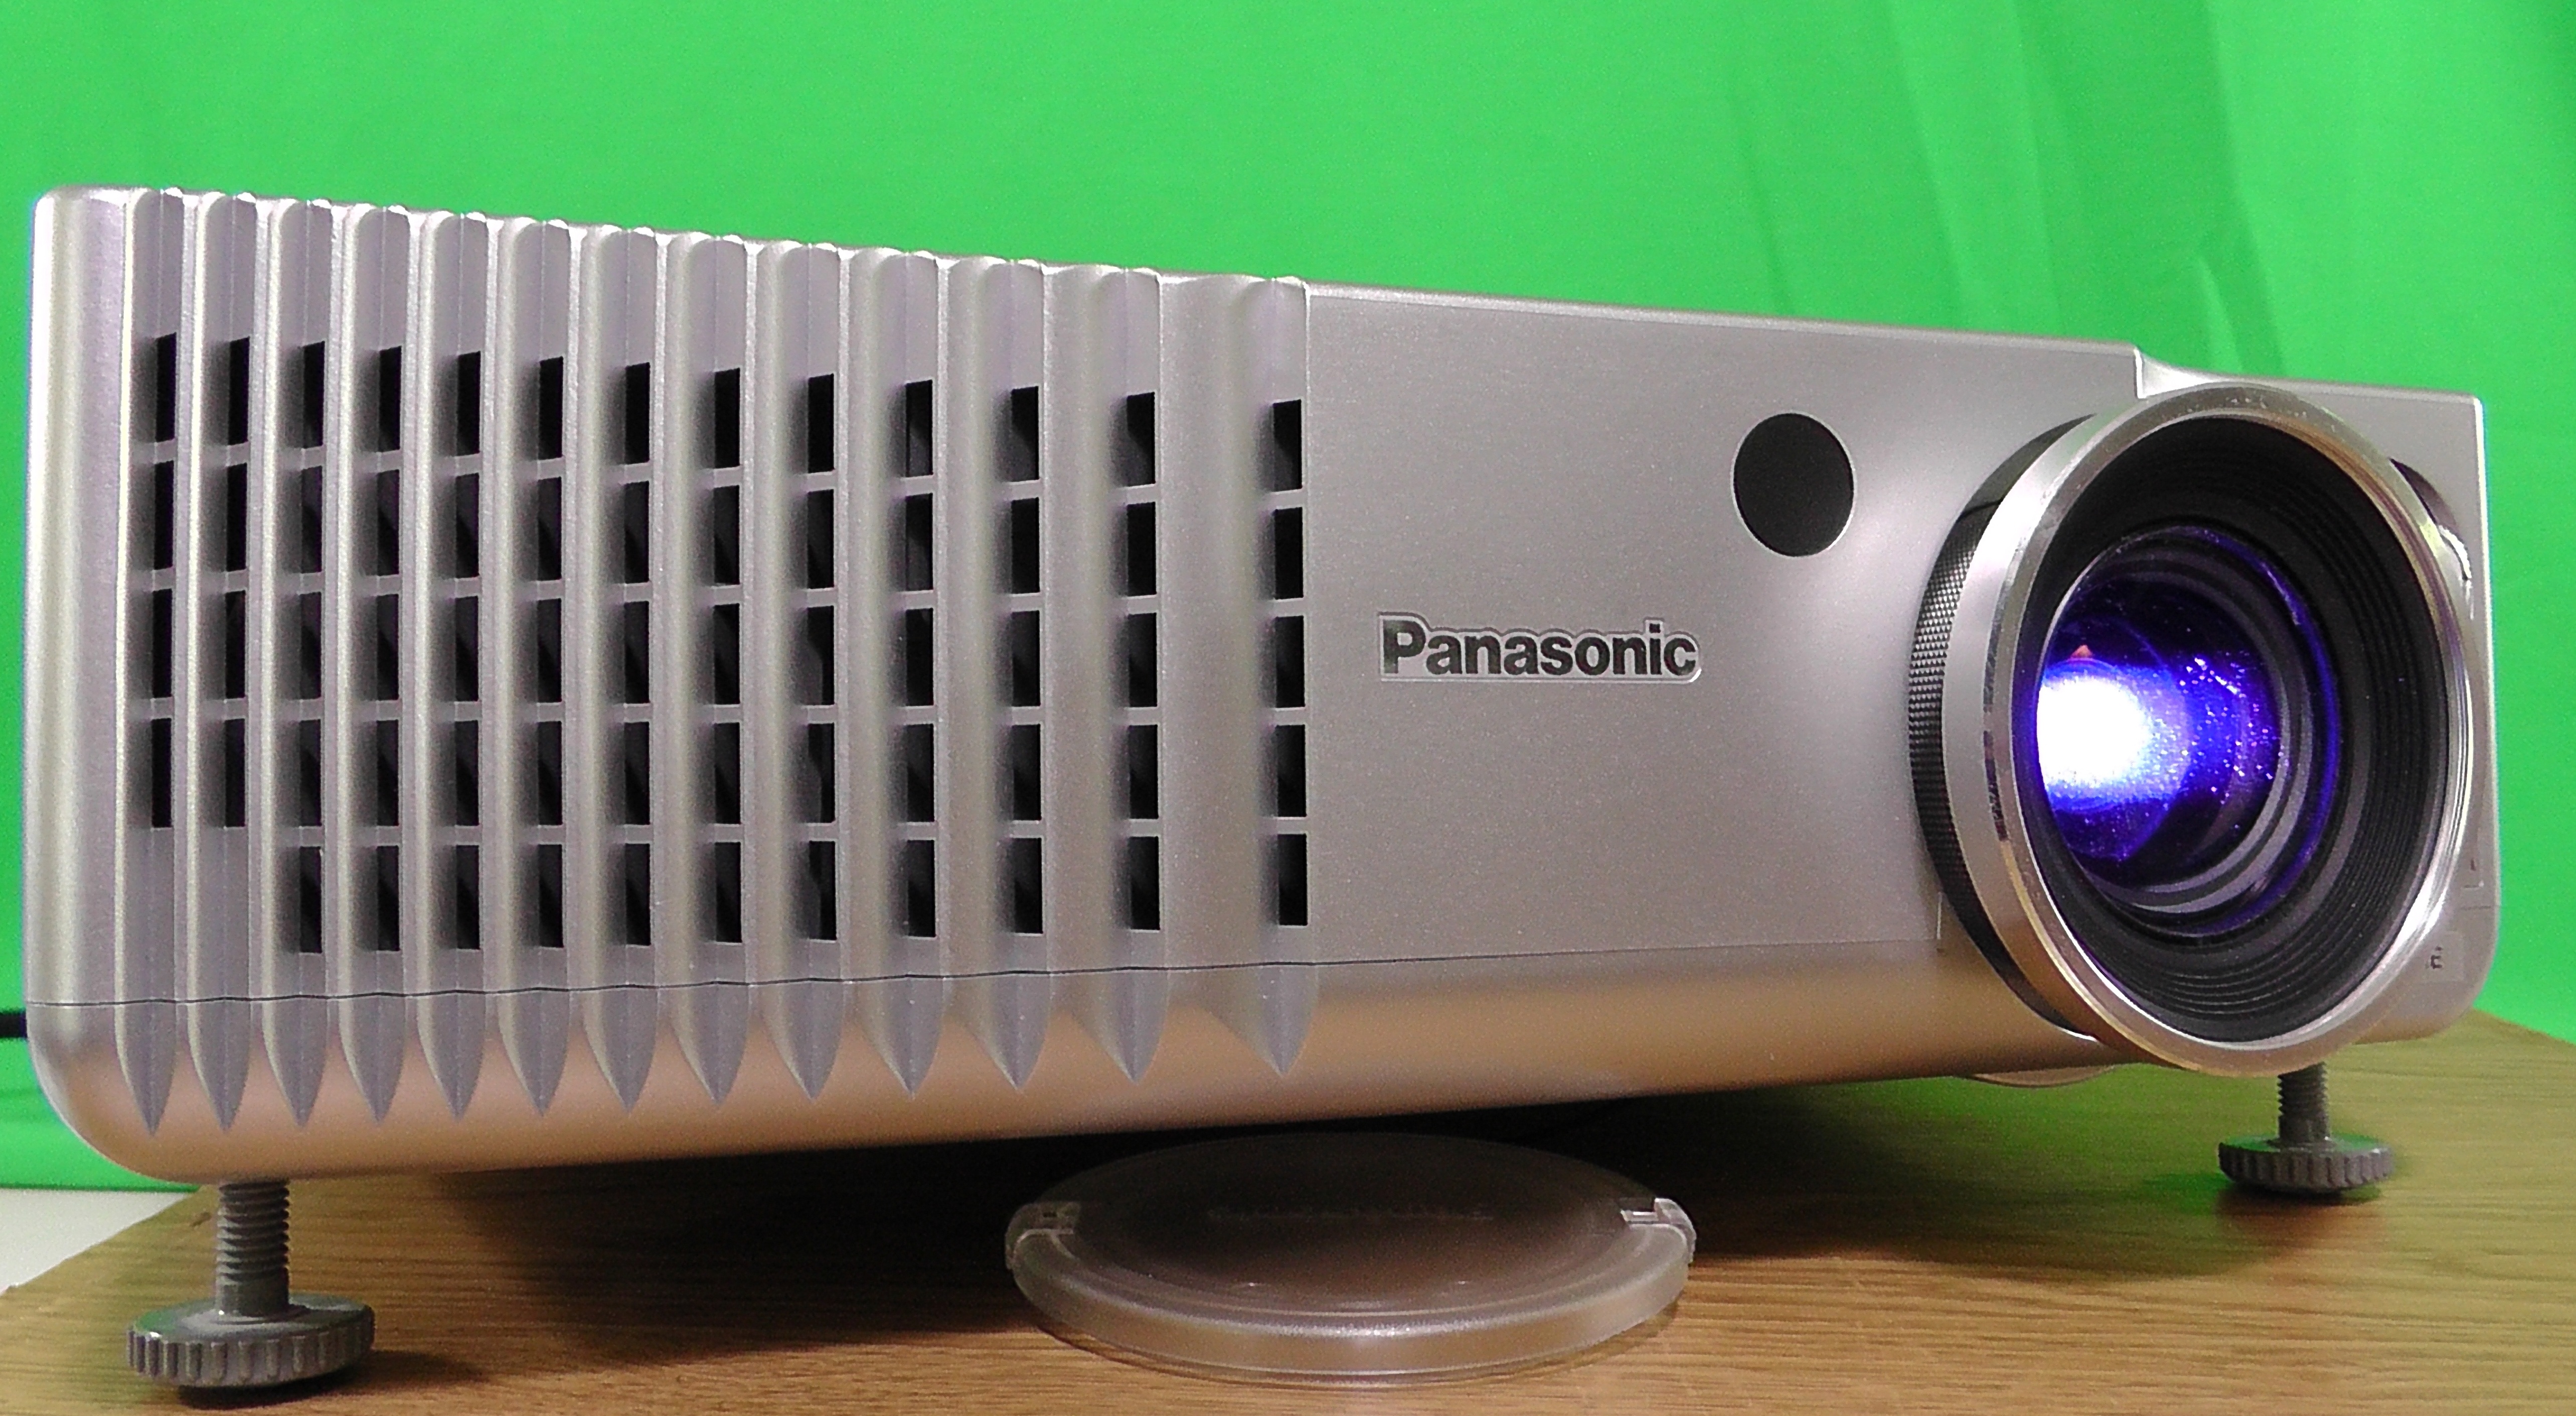
light, technology, old, film, product, video, cinema, projector, appliances, multimedia, setting, objective, canvas, projection, green background, collection movies, home movies, picture theater, home theater, electronic device, video projector